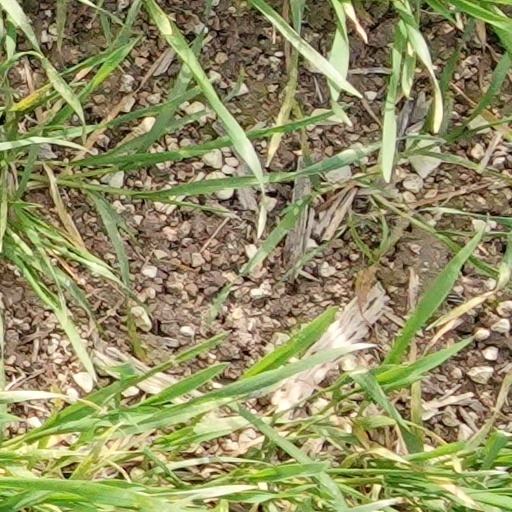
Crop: wheat